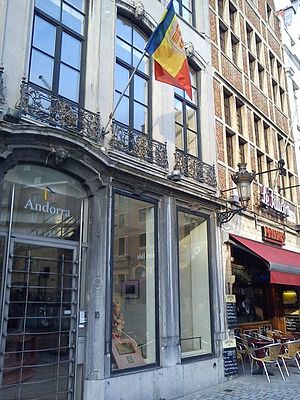
Andorra / Politik og administration / Udenrigsrelationer
Andorras ambassade i Bruxelles.
Andorra, officielt Fyrstendømmet Andorra, er et lille land, som ligger mellem Frankrig og Spanien i den østlige del af bjergkæden Pyrenæerne. Gennem århundreder har Andorra været et diarki med to samfyrster som statsoverhoveder: biskoppen af Urgell og Frankrigs statsoverhoved. Ordningen med to samfyrster blev traktatfæstet i 1278. Først i 1993 blev landet en suveræn stat efter at have indgået en aftale om dette med Frankrig og Spanien. Dermed blev Andorra et fuldgyldigt medlem af det internationale samfund og blev optaget som medlem i FN, Europarådet og en række andre internationale mellemstatslige organisationer.